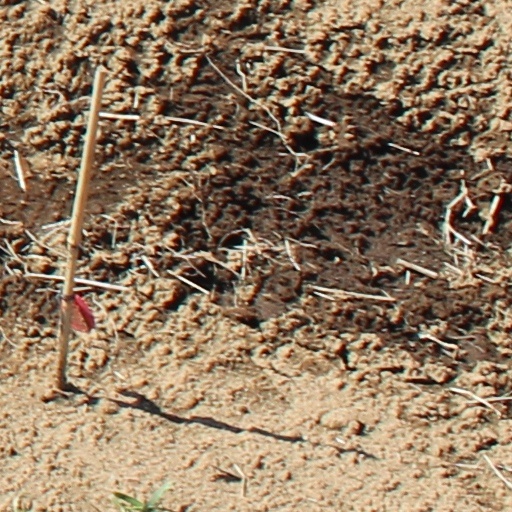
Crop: wheat